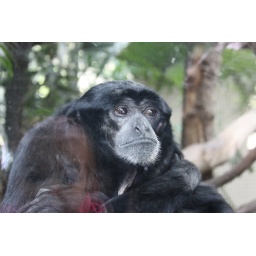
According to the little girl (reflected in the glass), this monkey is sad.